Battle for Baby 700

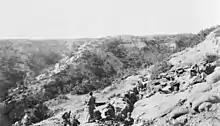
Quinn's Post looking across Monash Valley to Russell's Top

The attack was then modified, making the capture of Baby 700 the objective. The New Zealand and Australian Division, commanded by Major-General Alexander Godley, as the strongest formation, would conduct the assault at 19:30 on 2 May. As part of this effort, the 4th Australian Brigade was tasked with capturing the territory from Quinn's Post to the summit of Baby 700. At the same time, the 1st New Zealand Brigade would capture the territory between the summit and the sea to the north. A naval gunnery and field artillery bombardment of Baby 700 would begin thirty minutes before the start of the attack. It would be followed ten minutes later by the corps machine-guns, which would provide direct fire support. At 19:15, the bombardment would shift to targets on Battleship Hill and Chunuk Bair. The approach route for the attacking troops was up Monash Valley. The 1st Royal Naval Brigade would support the attacking forces. From north to south the initial assault units were the New Zealand Otago, the 13th Australian and the 16th Australian Battalions.